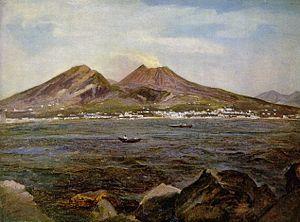
Joseph Rebell est un peintre paysagiste autrichien. Après avoir longtemps séjourné en Italie, il a été conservateur de la galerie du palais du Belvédère à Vienne.
Dombey et Fils est un roman de Charles Dickens, publié à Londres en dix-neuf feuilletons d'octobre 1846 à avril 1848 par The Graphic Magazine, puis en un volume chez Bradbury and Evans en 1848. Le roman a d'abord paru sous son titre complet, Dealings with the Firm of Dombey and Son: Wholesale, Retail and for Exportation, puis abrégé en Dombey and Son. Il a été illustré, selon des indications très précises de Dickens, par le dessinateur Hablot Knight Browne.